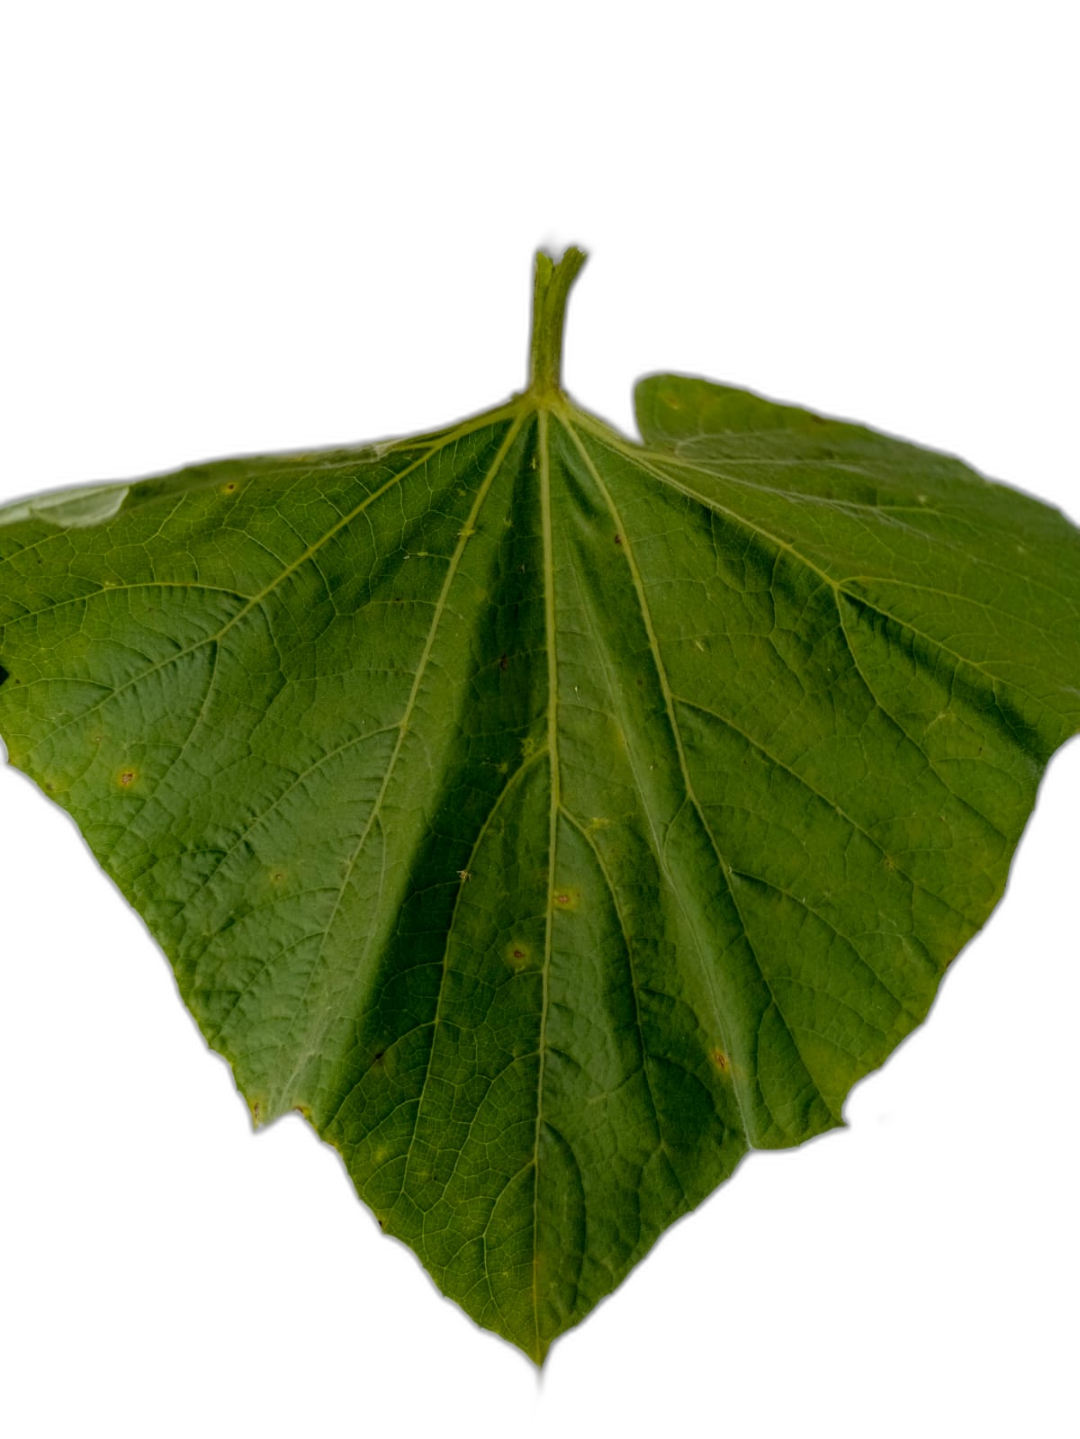
Crop: Bottle Gourd
Label: Early_Alternaria_Leaf_Blight